Pinwheel tiling

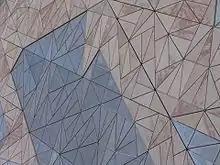
Federation Square's sandstone façade

Federation Square, a building complex in Melbourne, Australia, features the pinwheel tiling. In the project, the tiling pattern is used to create the structural sub-framing for the facades, allowing for the facades to be fabricated off-site, in a factory and later erected to form the facades. The pinwheel tiling system was based on the single triangular element, composed of zinc, perforated zinc, sandstone or glass (known as a tile), which was joined to 4 other similar tiles on an aluminum frame, to form a "panel". Five panels were affixed to a galvanized steel frame, forming a "mega-panel", which were then hoisted onto support frames for the facade. The rotational positioning of the tiles gives the facades a more random, uncertain compositional quality, even though the process of its construction is based on pre-fabrication and repetition. The same pinwheel tiling system is used in the development of the structural frame and glazing for the "Atrium" at Federation Square, although in this instance, the pin-wheel grid has been made "3-dimensional" to form a portal frame structure.